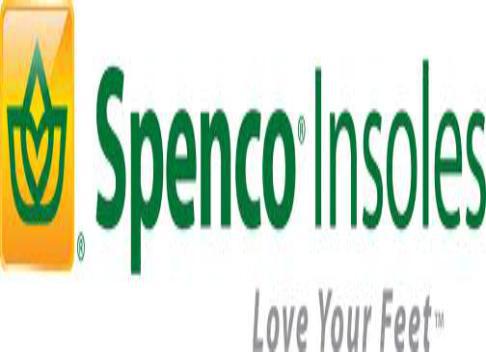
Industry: Clothes